Barbary Wars

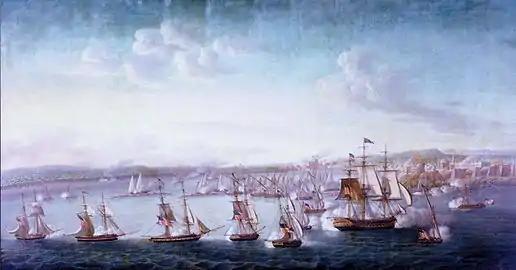
Painting depicting the bombardment of Tripoli on 3 August 1804

A proposal was made to put up a coalition of naval warships from nations at war with the Barbary states, provided that naval operations would be directed against Algerian vessels in particular, and then impose a maritime blockade on North Africa. When this proposal was presented to the concerned countries, France refused, and Spain apologized for not accepting it, because of its recent treaty with Algiers. The proposal was favored by Portugal, Malta, Naples, Venice, Denmark and Sweden. But the project failed when the U.S. Congress objected to it for fear of its high financial costs, and more Algerian ships attacked American ships because of their lack of association with Algiers by any treaty in this period. Thus, on February 1, 1791, the U.S. Congress was forced to allocate $40,000 to free American captives in Algiers. But two years later, it passed the "Naval Act of 1794" on the need to establish a defensive naval fleet, but stipulated in one of its articles that the project be stopped if an agreement was reached with Algiers.